Sean Garrity (director)

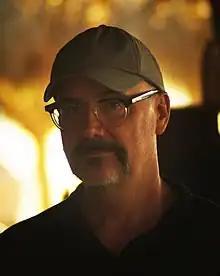

Sean Garrity is a Canadian film director and screenwriter. He is best known for his 2001 film "Inertia", which won the award for Best Canadian First Feature Film at the 2001 Toronto International Film Festival, and his 2012 film "My Awkward Sexual Adventure".